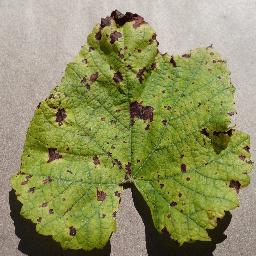
Label: Grape___Leaf_blight_(Isariopsis_Leaf_Spot)